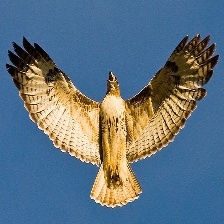
Species: RED TAILED HAWK
Scientific name: BUTEO JAMAICENSIS